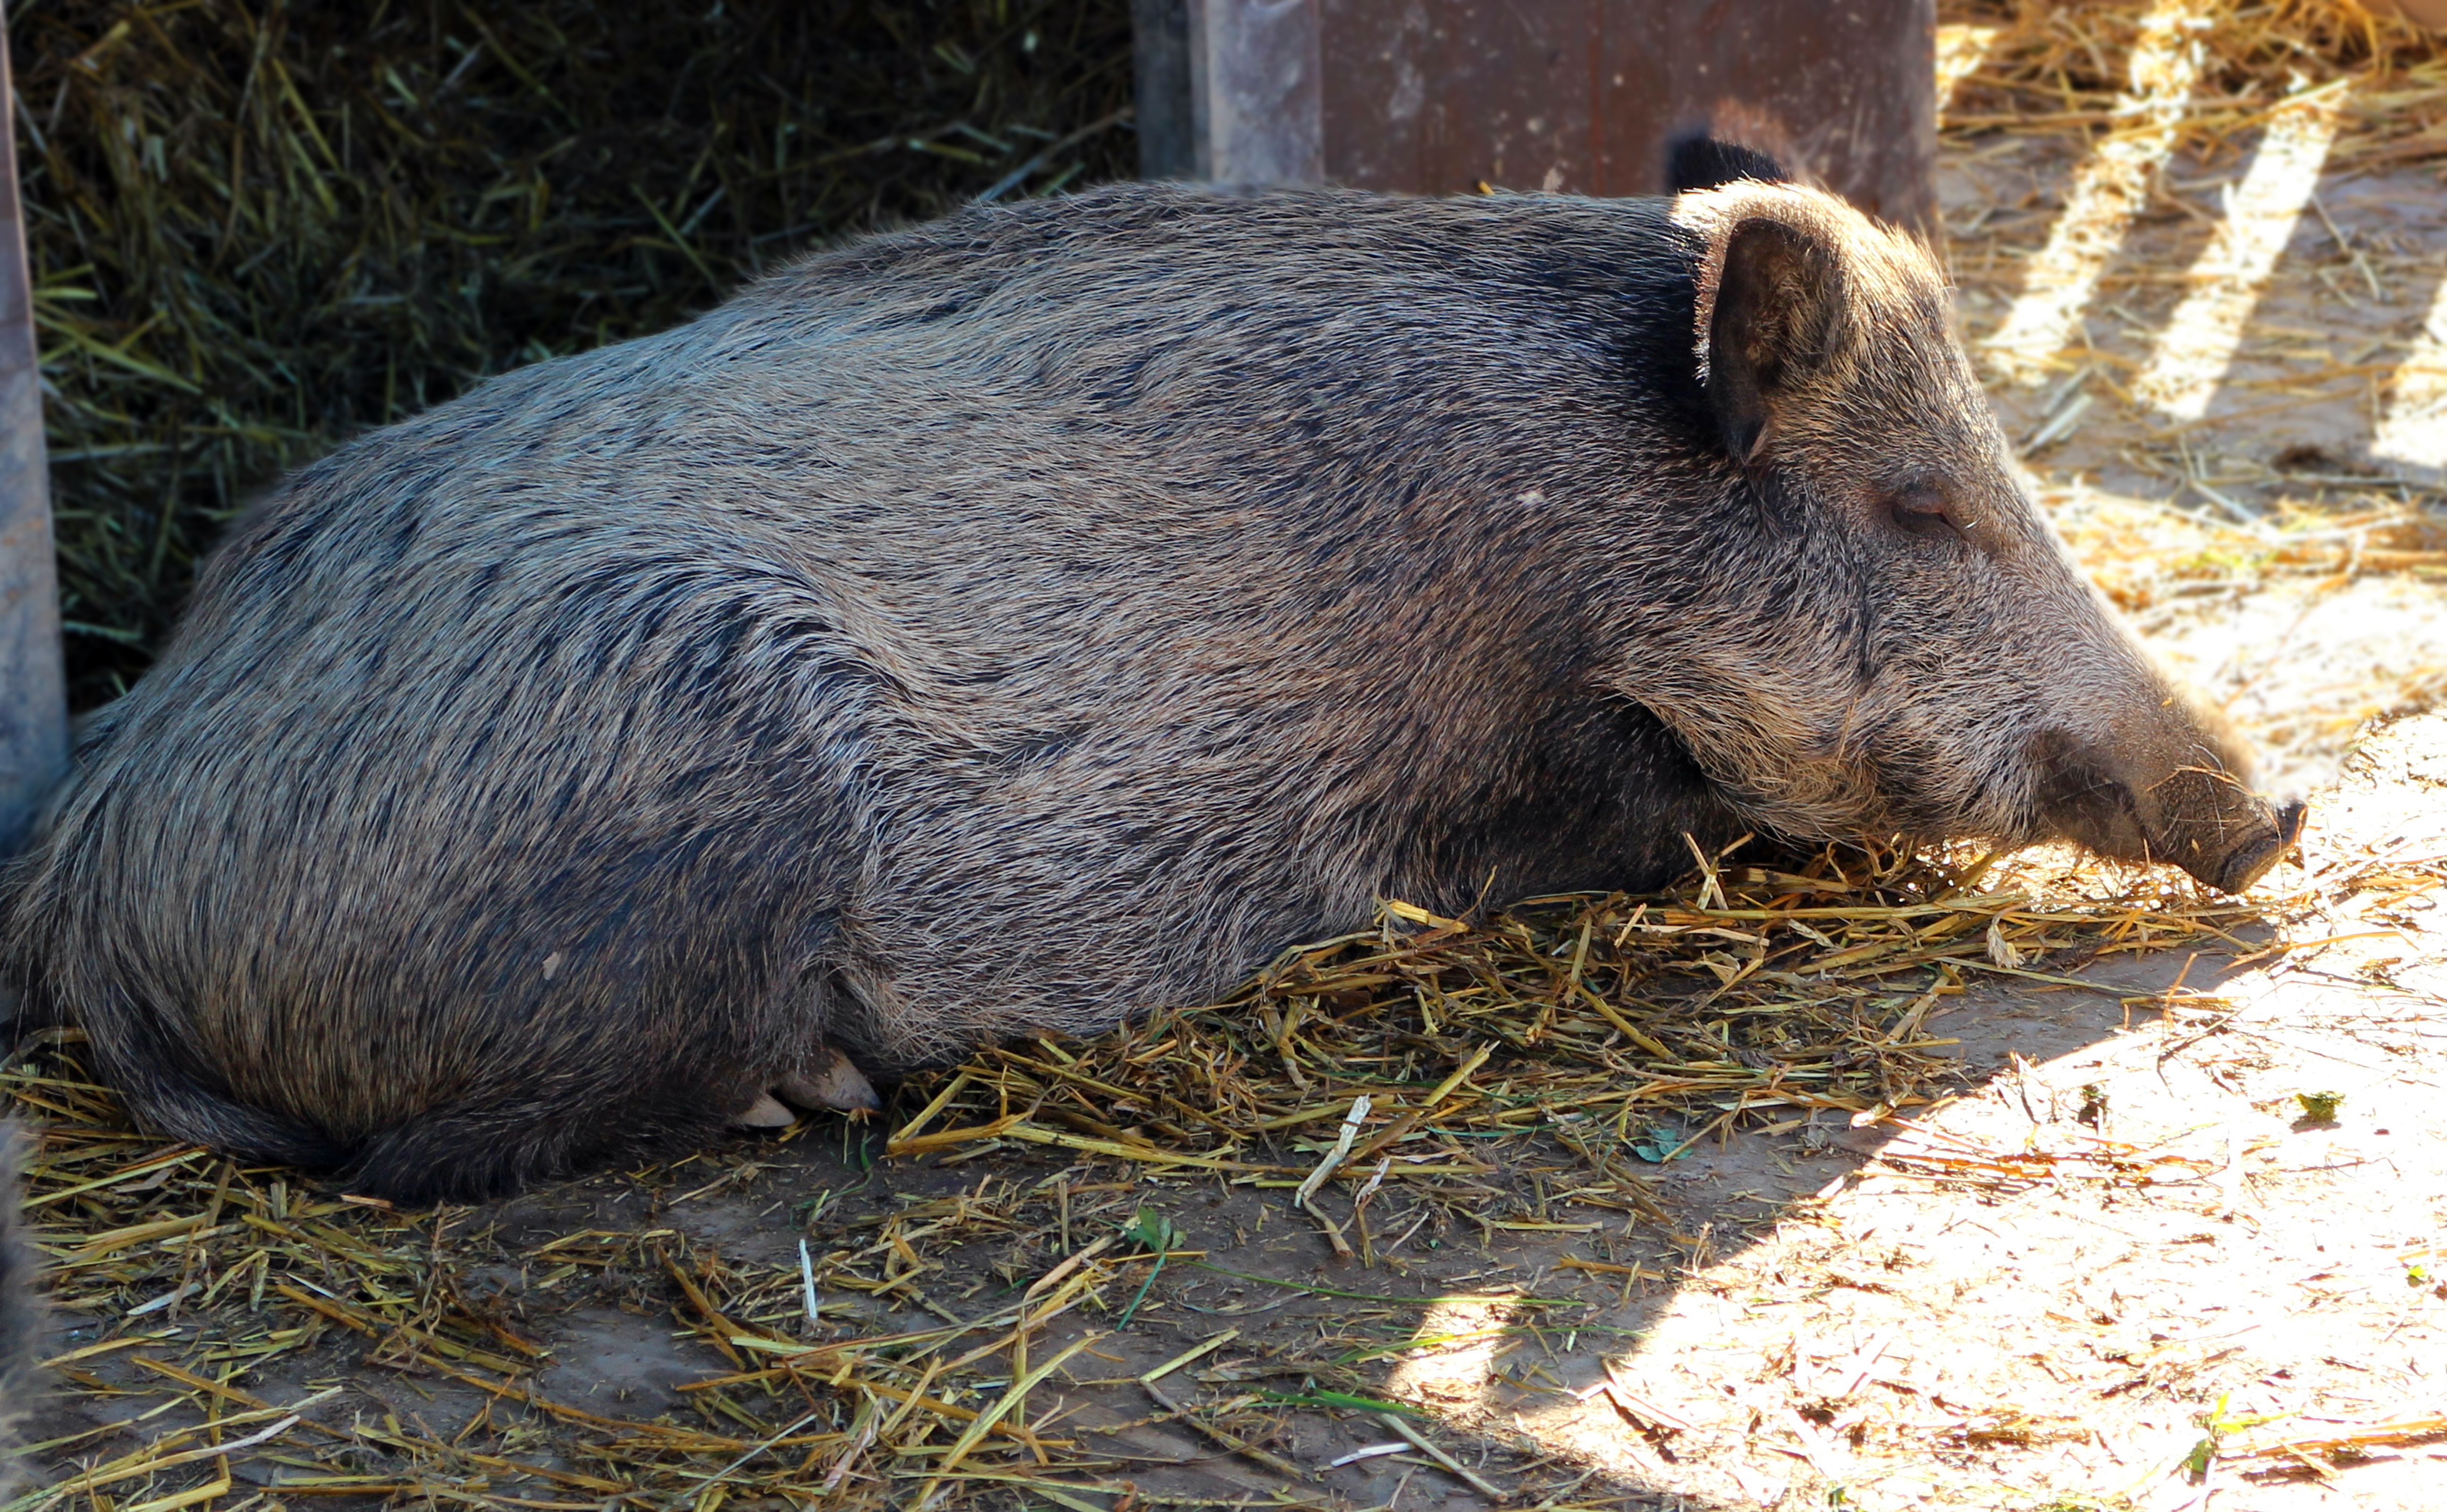
wildlife, sleeping, mammal, fauna, boar, wild animal, sow, vertebrate, pig, lying, wild boar, domestic pig, pig like mammal, peccary